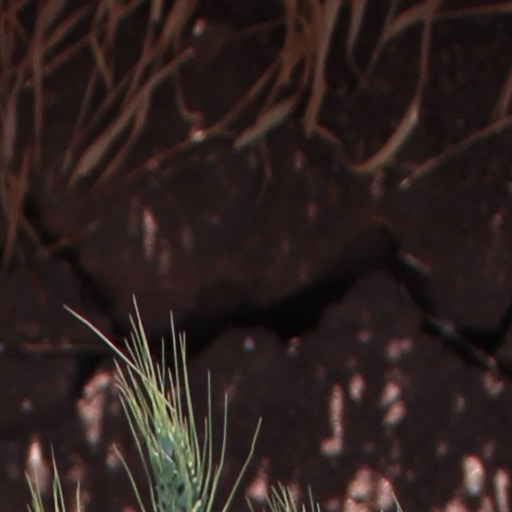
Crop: wheat